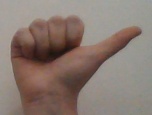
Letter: dhad